We Are the World 25 for Haiti

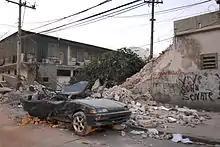
Earthquake damage in Port-au-Prince

In 2010, Haiti was struck by a magnitude 7.0 Mearthquake. It was the country's most severe earthquake in over 200 years and caused widespread damage. The epicenter of the quake was just outside the Haitian capital Port-au-Prince. It has been estimated that the death toll could reach 200,000. Before the earthquake, Jones and Richie had planned to organize a re-recording of "We Are the World" on January 28, 2010 — the 25th anniversary of the original recording of the song. Randy Phillips, who was a key figure in the song being re-issued, said that "We Are The World" producer Ken Kragen had suggested to re-cut "We Are the World" and title it "Live 25". However, Lionel Richie and Jones were "very lukewarm" about the idea. Phillips commented that,